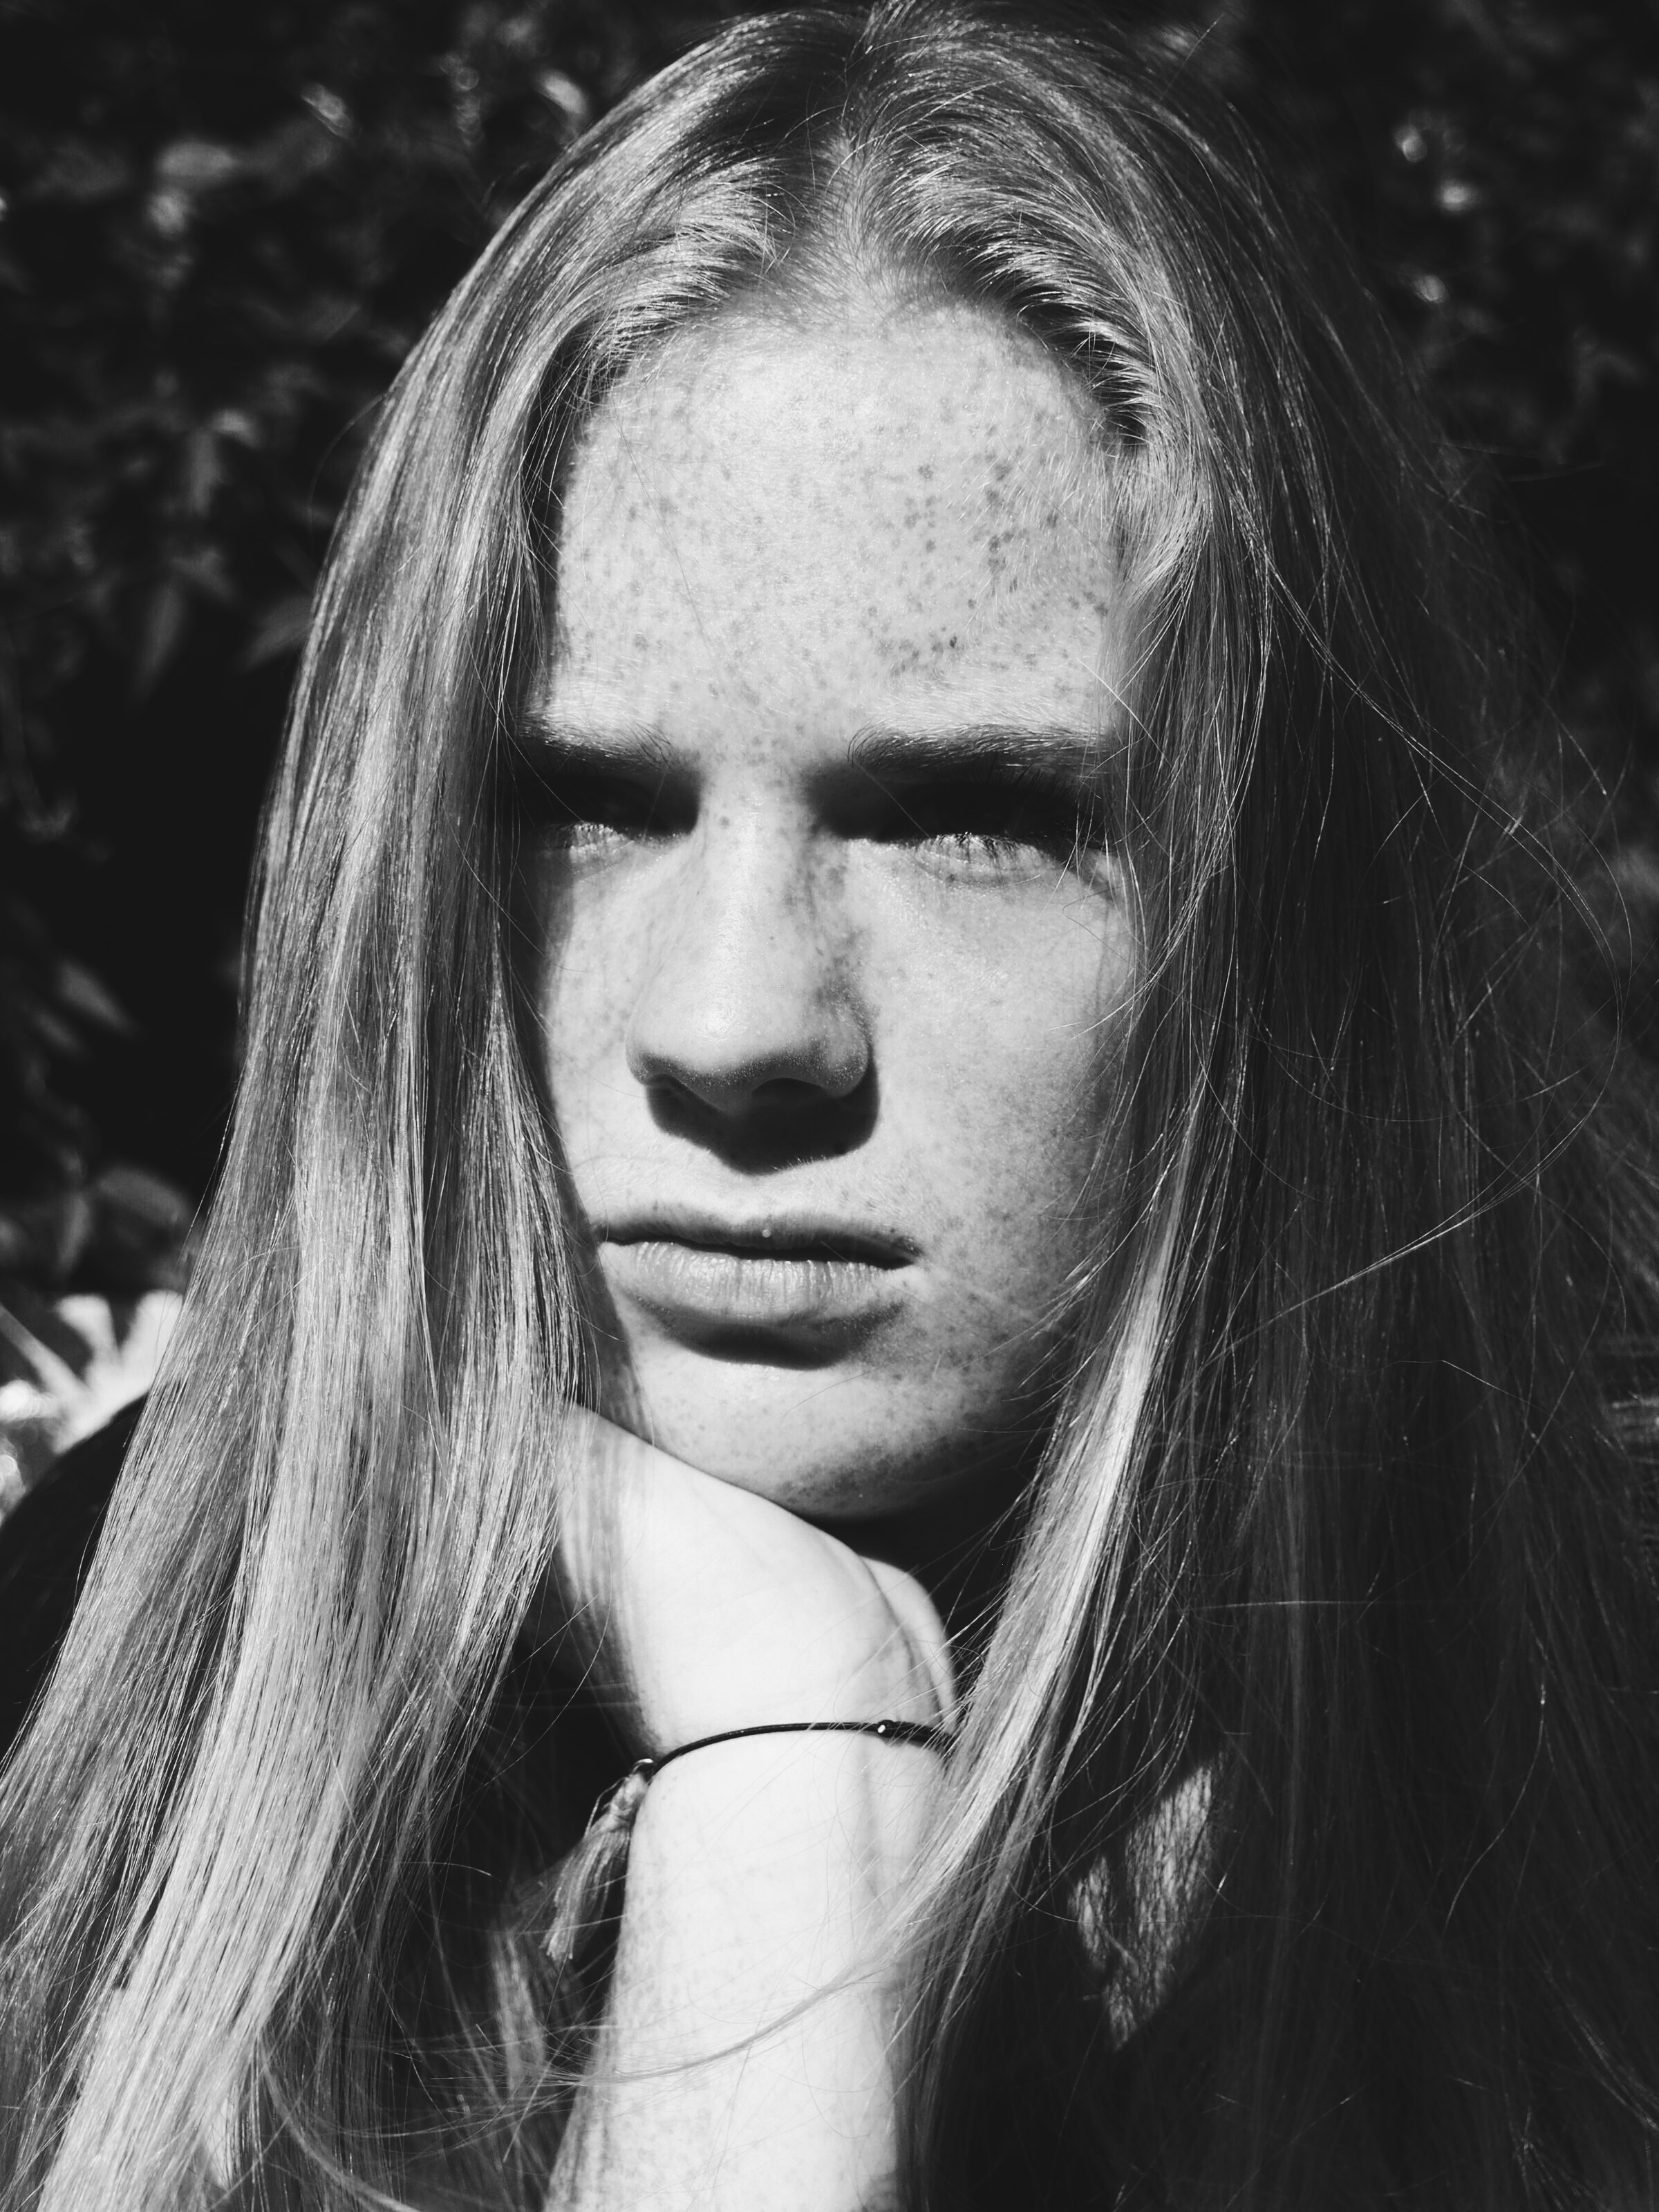
person, black and white, hair, photography, portrait, model, black, monochrome, facial expression, hairstyle, long hair, face, nose, drawing, eye, head, beauty, photo shoot, brown hair, monochrome photography, portrait photography, art model, supermodel